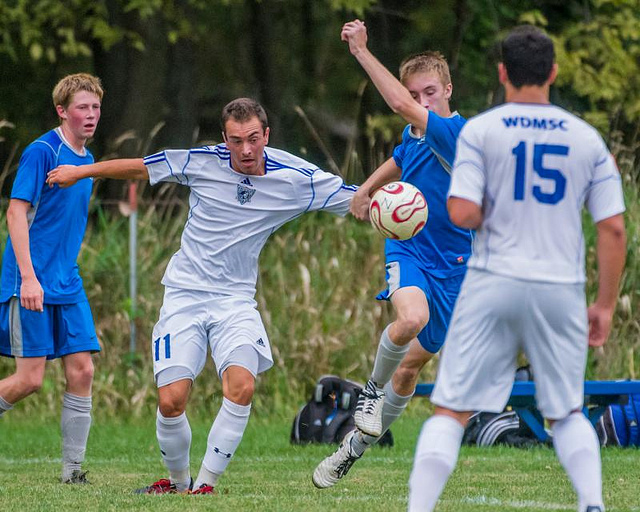
một cầu thủ áo xanh đang bay người để né quả bóng